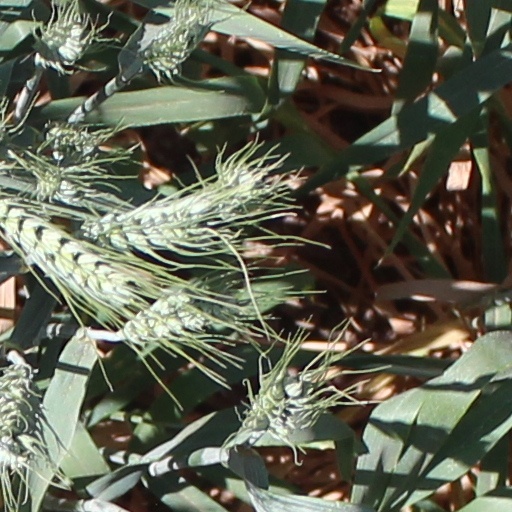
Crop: wheat